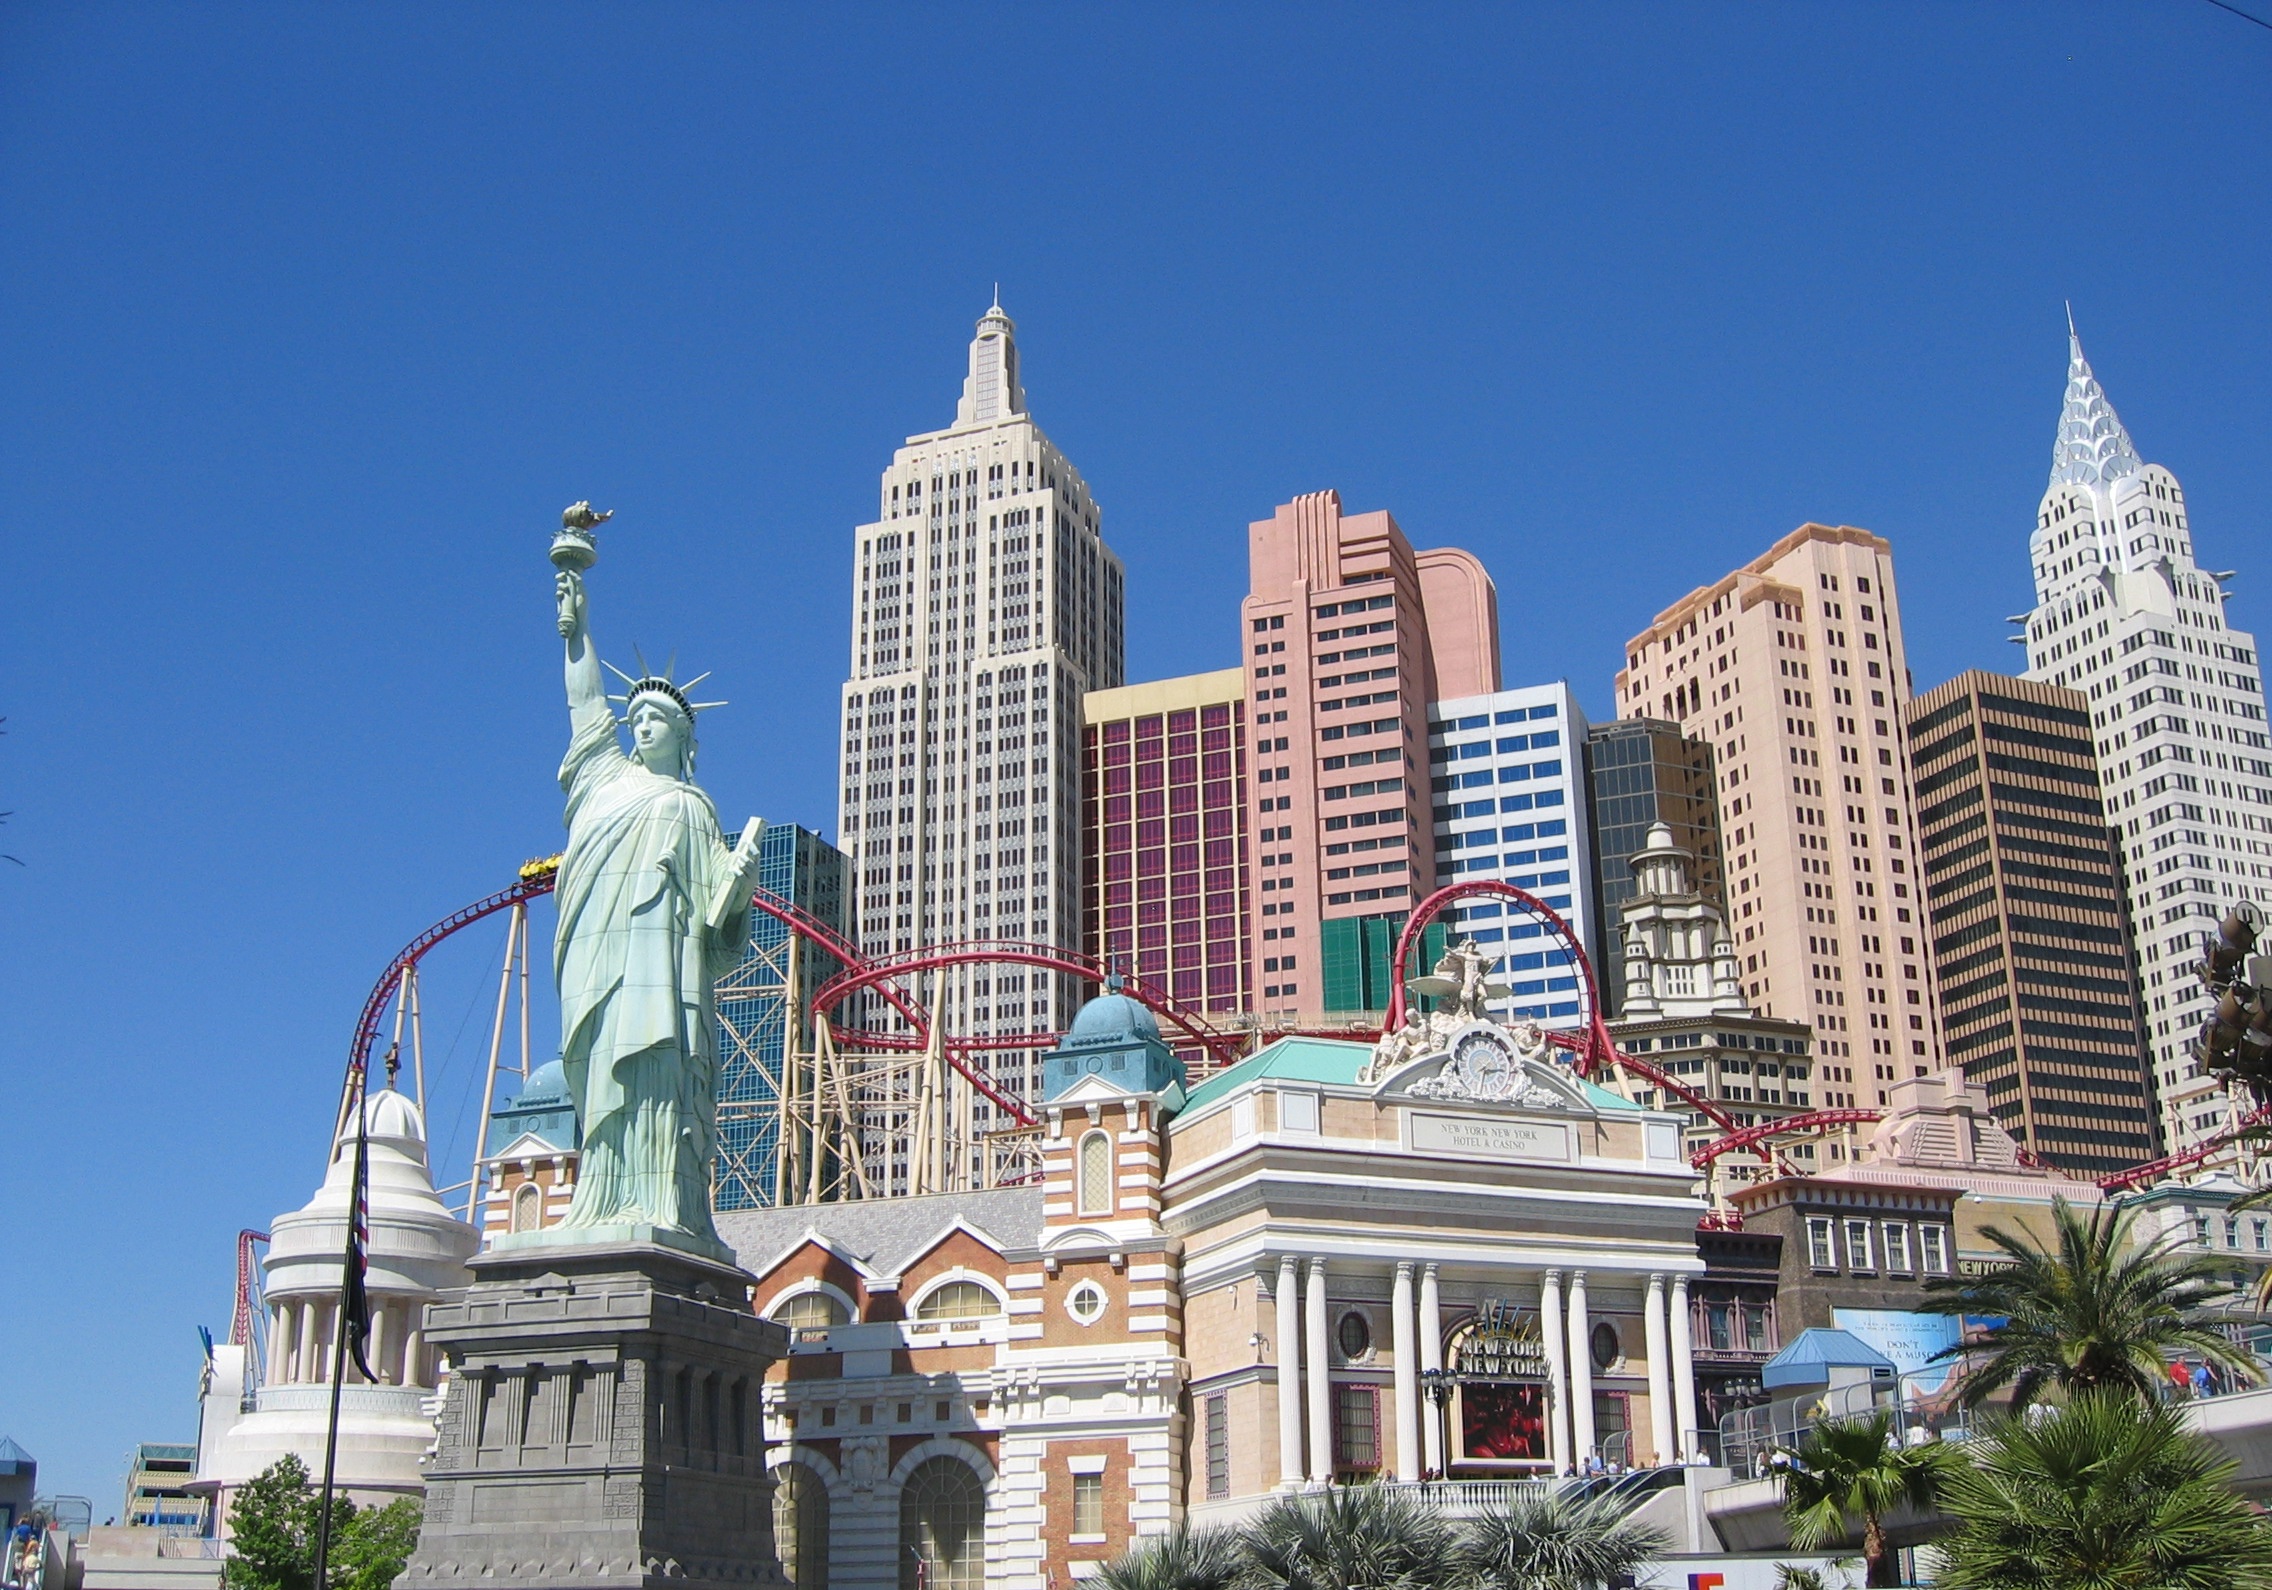
architecture, skyline, building, city, skyscraper, cityscape, panorama, downtown, travel, high, tower, plaza, usa, america, landmark, blue, tourism, modern, tower block, hotel, new, scene, york, las, vegas, nevada, angeles, casino, states, metropolis, neighbourhood, las vegas, urban area, human settlement, metropolitan area, las vegas new york skyline